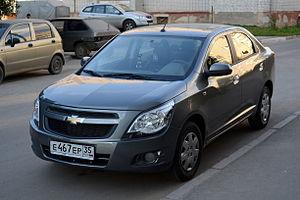
La Cobalt est une berline familiale du constructeur automobile américain Chevrolet commercialisée à partir de 2005, remplaçant la populaire Chevrolet Cavalier.